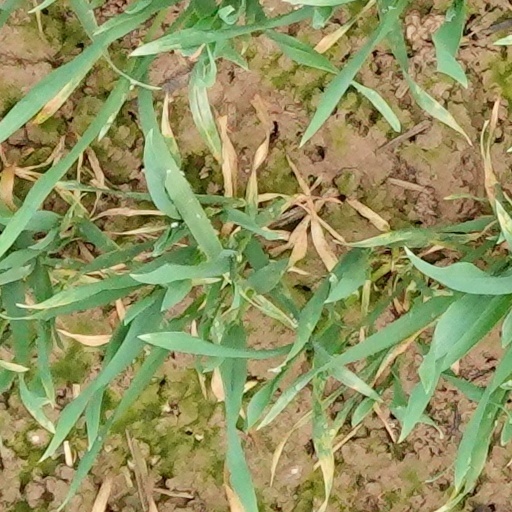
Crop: wheat